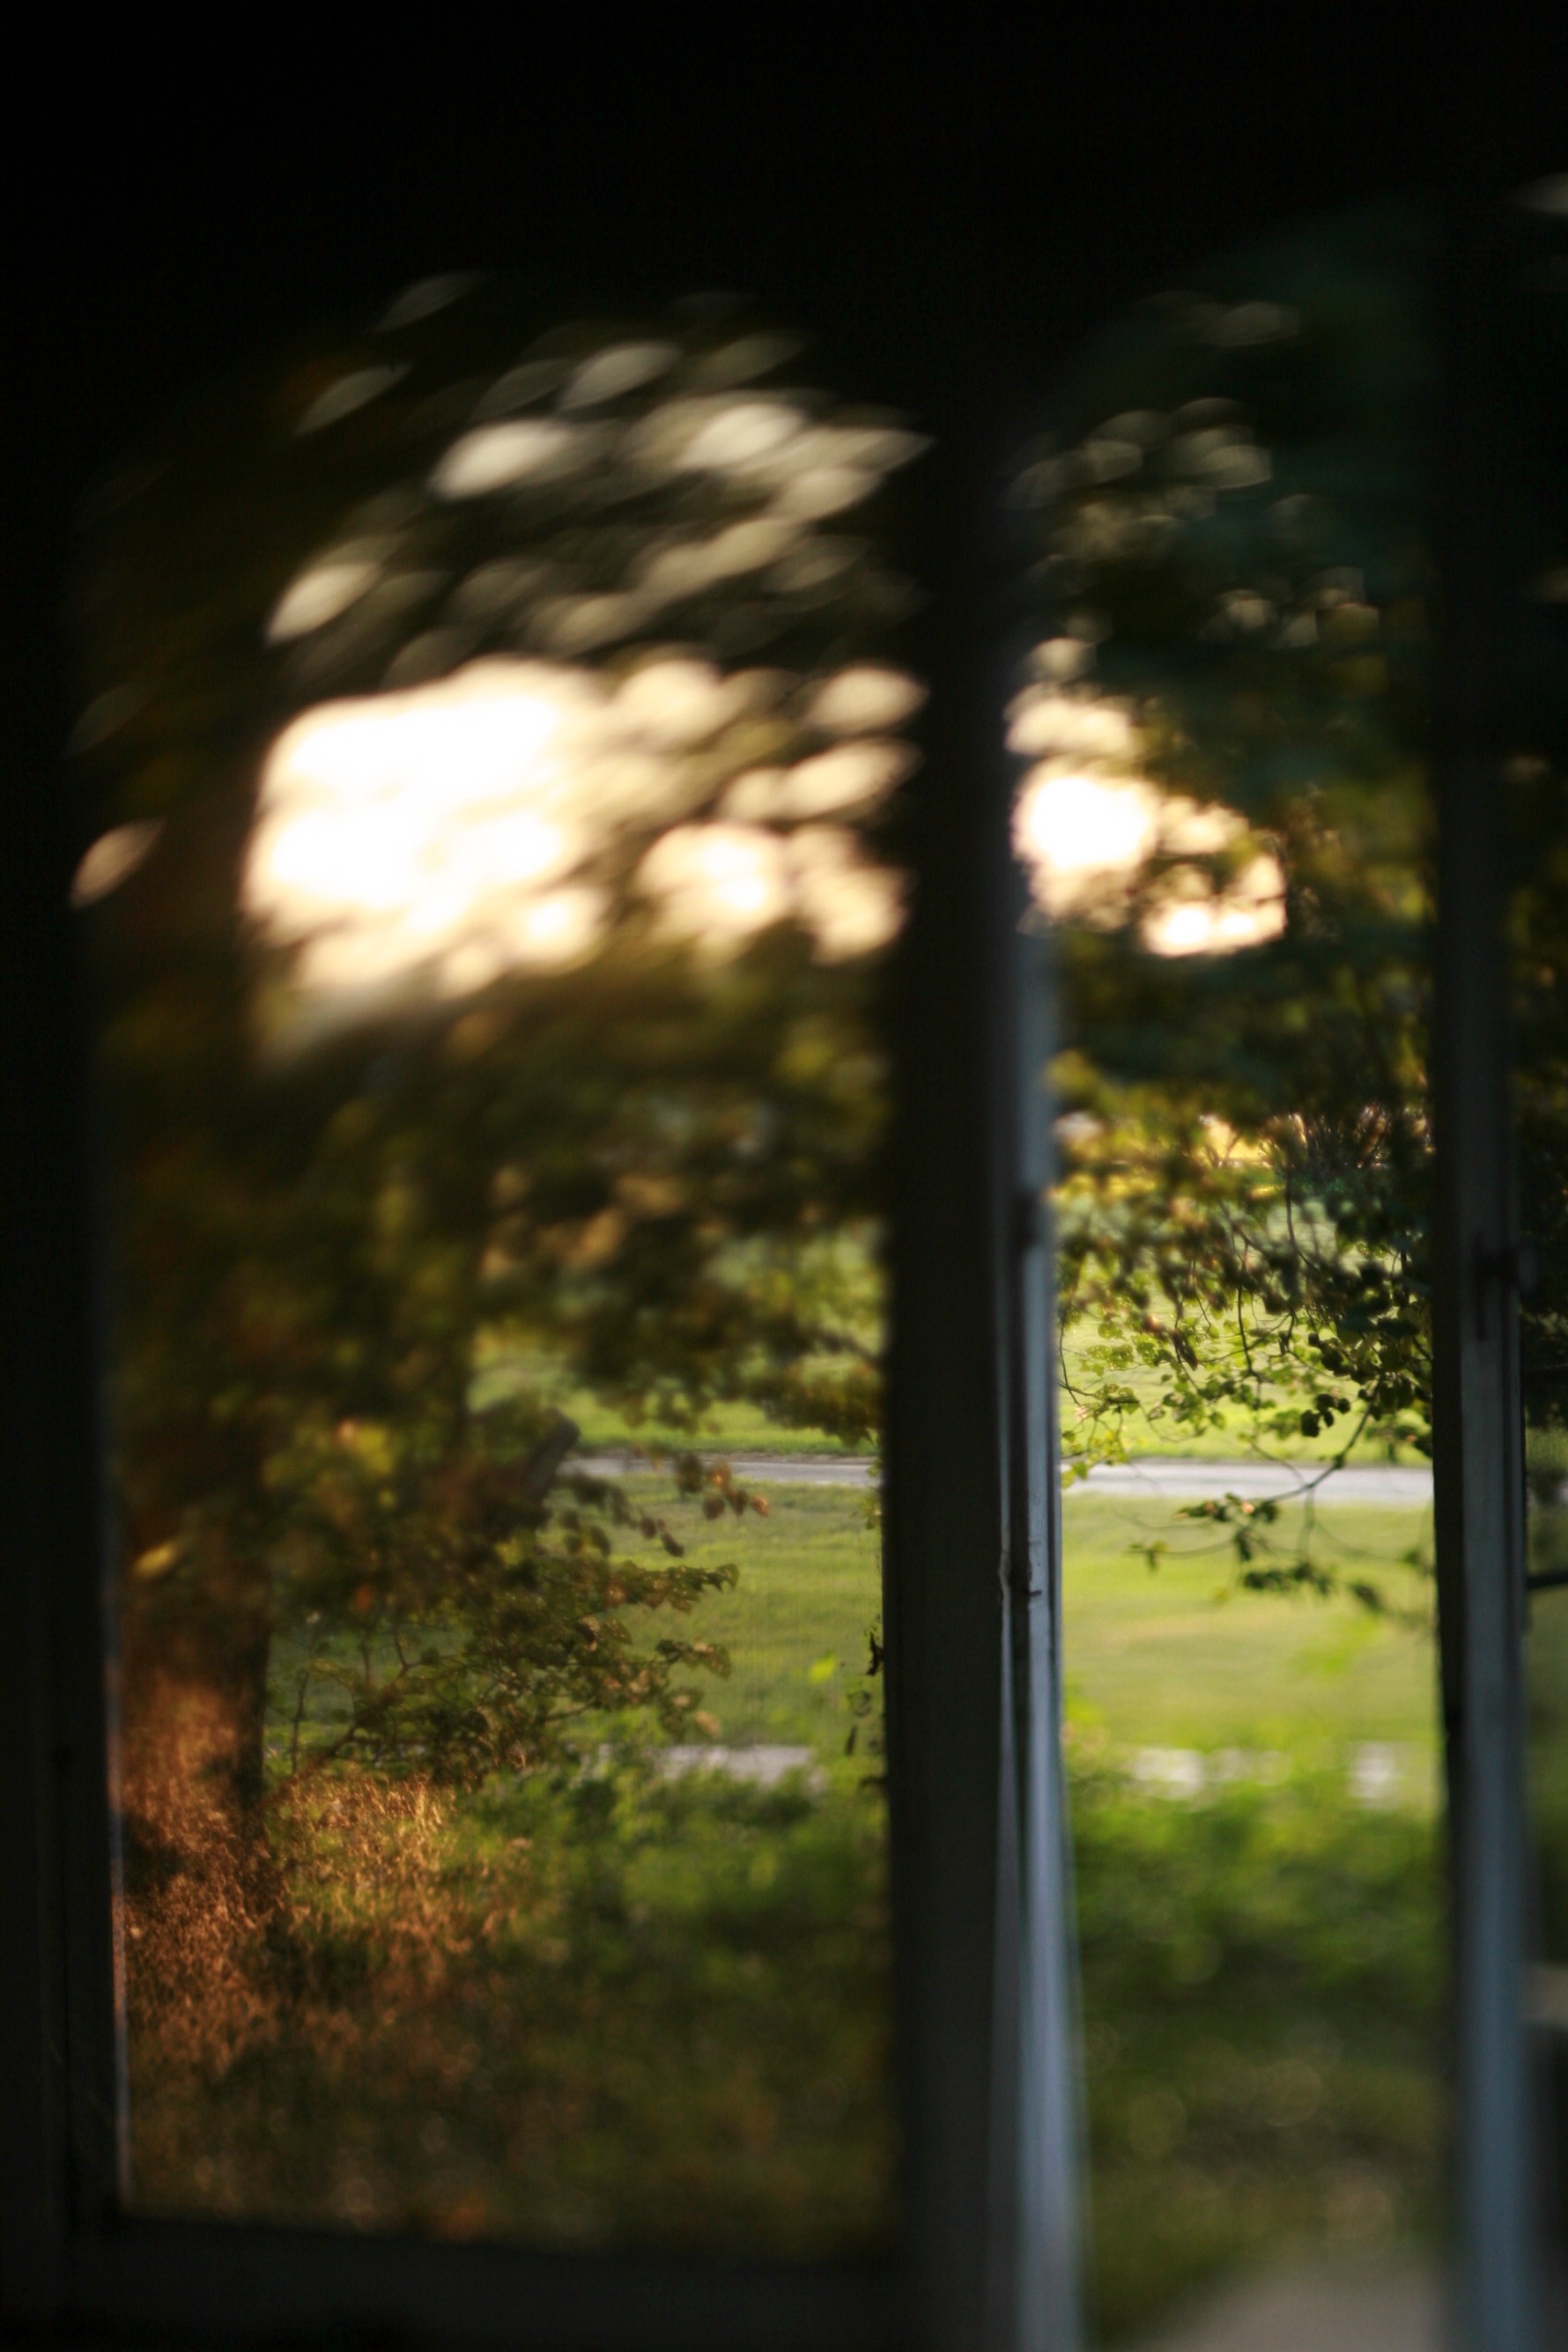
tree, nature, forest, grass, branch, light, plant, sky, sun, sunset, sunlight, morning, leaf, flower, window, evening, green, reflection, autumn, shadow, darkness, lighting, woody plant